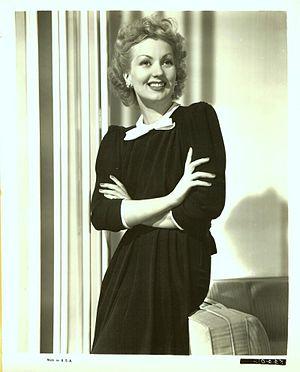
Hôtel pour femmes est un film américain réalisé par Gregory Ratoff, sorti en 1939.